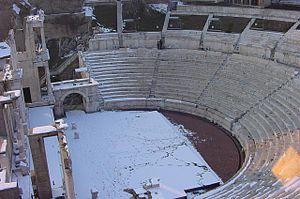
Le théâtre romain de Plovdiv a été construit au IIᵉ siècle, sous le règne de Trajan, au centre de la ville romaine de Philippopolis, renommée Trimontium, en Thrace, aujourd'hui Plovdiv, en Bulgarie. Il est entouré de nombreux vestiges antiques, romains pour la plupart.